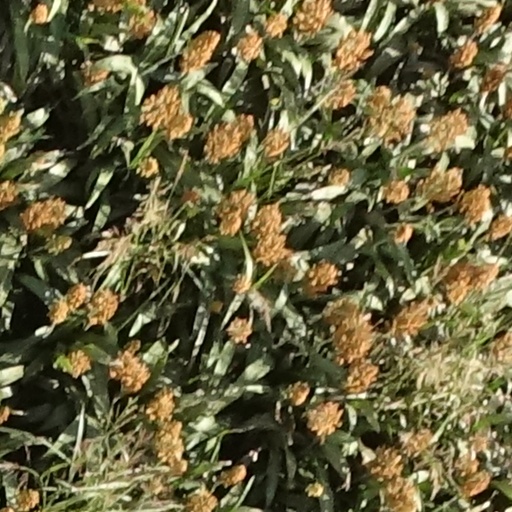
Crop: sorghum